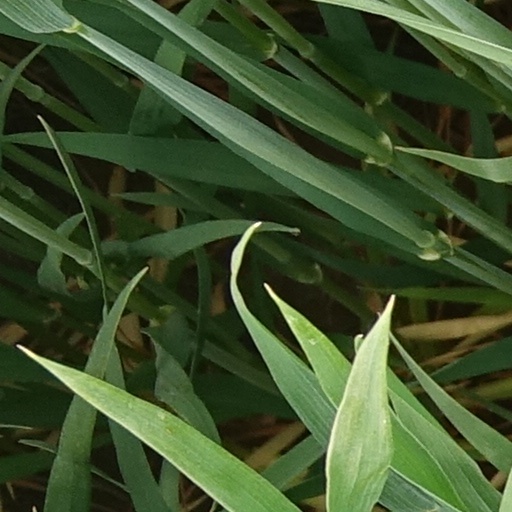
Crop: wheat